Oulujärvi

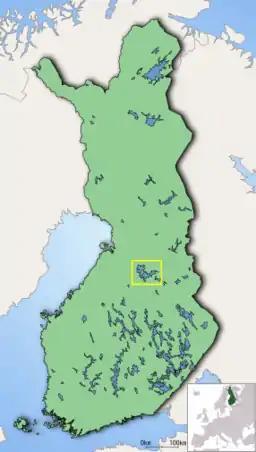
Location of Oulujärvi in Finland

Oulujärvi or Lake Oulu or Ule, is a large lake in the Kainuu region of Finland. It is also historically known as Lake Cajania from a former name of Kainuu. With an area of it is the fifth largest lake in the country. The lake is drained by the Oulu River, which flows northwestward from the lake into the Gulf of Bothnia. Its nickname is the "Kainuu Sea", and it is bordered by the three municipalities of Vaala, Paltamo, and Kajaani. About 40 percent of the lake is in Vaala.